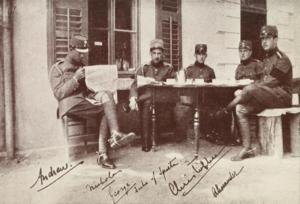
Nicolas de Grèce, prince de Grèce et de Danemark, est né au palais royal d'Athènes, en Grèce, le 22 janvier 1872 et mort dans cette même ville le 8 février 1938. Troisième fils du roi Georges Iᵉʳ, c’est un membre de la famille royale de Grèce, un militaire et un mémorialiste. Artiste, il écrit plusieurs pièces de théâtre sous le pseudonyme de Markos Maris et se fait également connaître comme peintre sous le nom de Nicolas Leprince.
Christophe de Grèce, prince de Grèce et de Danemark, est né le 29 juillet 1888 au palais de Pavlovsk, en Russie, et mort le 21 janvier 1940 à Athènes, en Grèce. Père de l'écrivain Michel de Grèce, c'est un membre de la famille royale hellène surtout connu pour son intérêt pour l'occultisme.